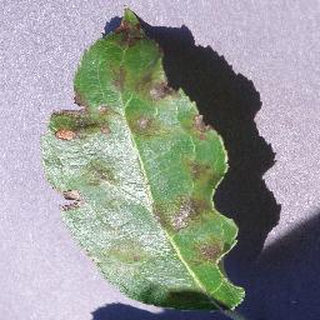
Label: apple_apple_scab